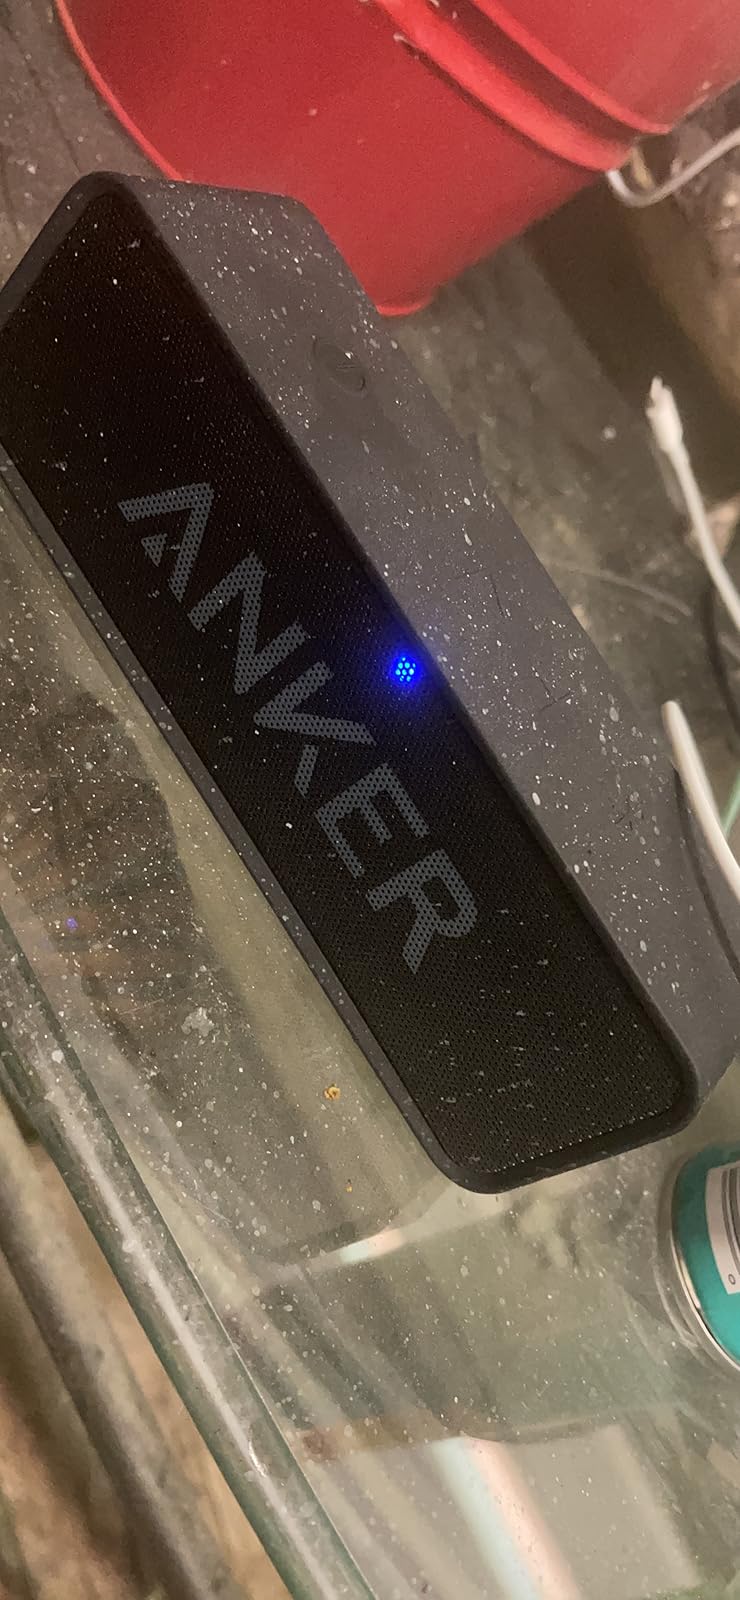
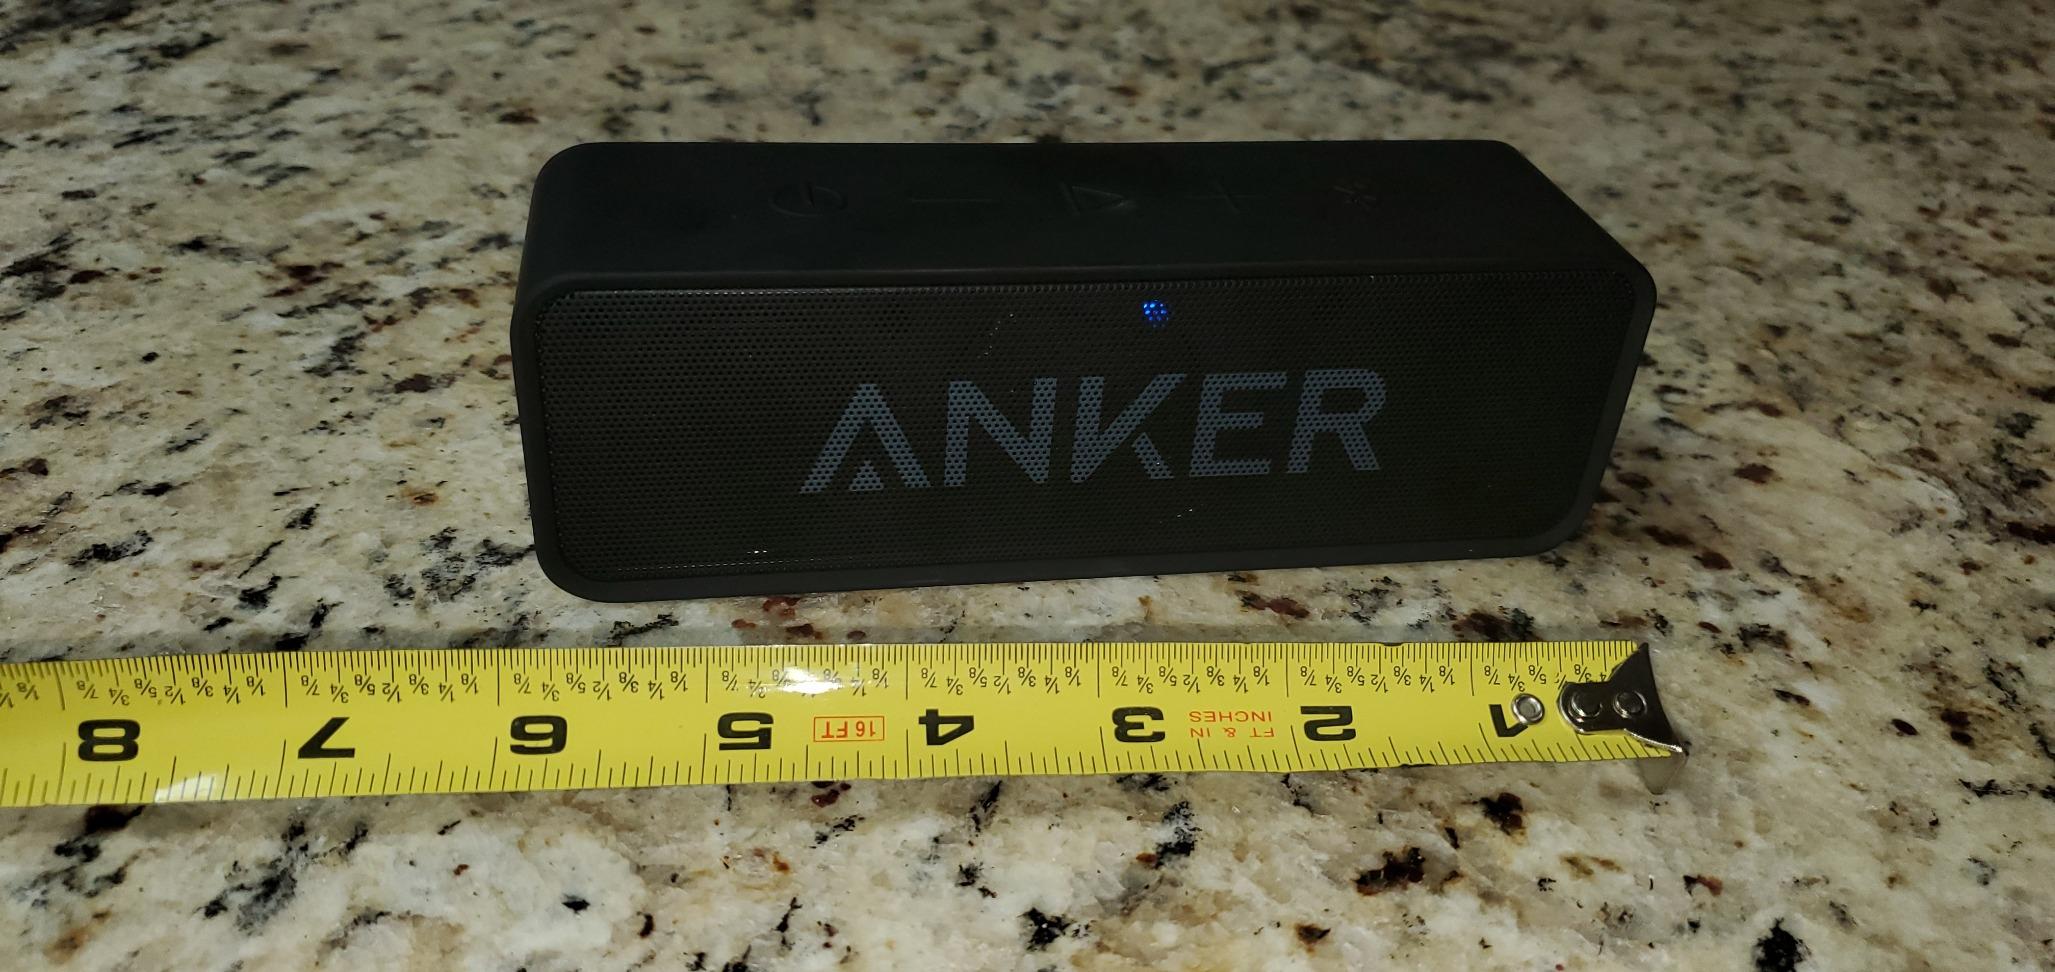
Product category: speaker
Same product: yes